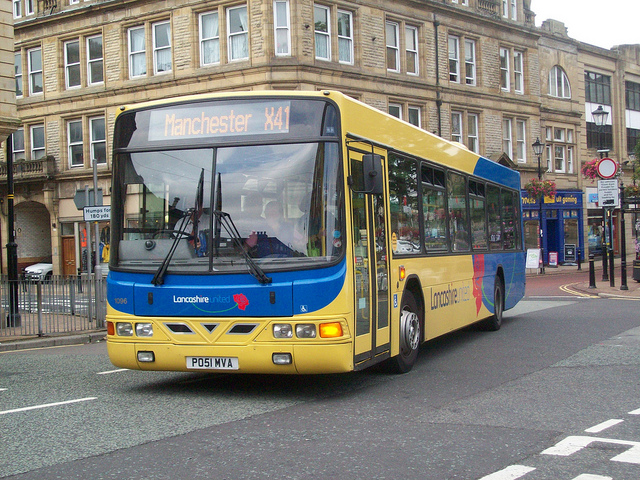
A bus that is sitting in the street.

A public bus is driving down a street in Manchester.

A bus headed to Manchester is on a street.

A bus is moving down a road in England.